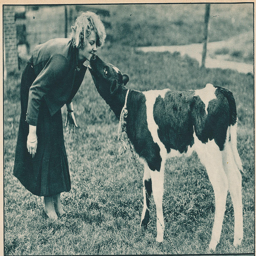
A woman leaning down to let a cow kiss her
A woman accepting kisses from a baby cow.
A woman being kissed by a young cow in a field.
Vintage photograph featuring a young blonde woman in a dress kissing a calf.
A young woman kissing a cow in a black and white photo.